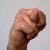
The image shows a hand gesture representing the letter 'N' in Indian Sign Language.